Villa Majorelle

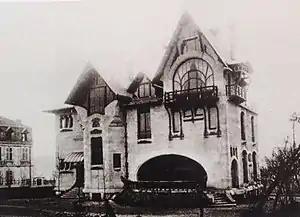
North facade of Villa Majorelle in 1904

The house was commissioned by Louis Majorelle (1859-1926), a Nancy furniture designer and manufacturer. His father, Auguste Majorelle, a craftsman who made fine lacquered furniture, had begun the family firm in Nancy in 1860, making and selling finely crafted lacquered furniture, and had been awarded prizes and achieved an international reputation for his work at the Paris Universal Exposition of 1878. His son Louis also planned an artistic career, and entered the course of painting at the Ecole des Beaux-Arts in Paris in 1877, when he was only eighteen. His father died two years later, and Louis took over the family firm.